Swear jar

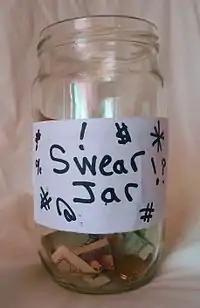
A swear jar in China containing renminbi

A swear jar (also known as a swearing jar, cuss jar, swear box or cuss bank) is a device intended to discourage people from using profanity. Every time someone uses profanity, others who witness it collect a "fine", by insisting that the offender put some money into the box. The container may be made of glass, porcelain, or metal, and may have a lid with a slot. From time to time, the accumulated money may be used for some agreed-upon purpose, or contributed to charity.